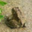
Label: frog